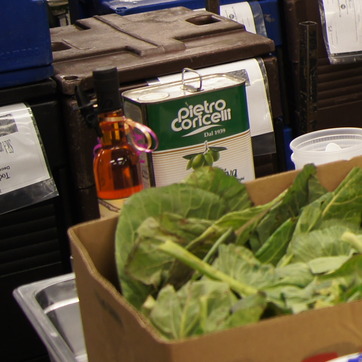
Material: food